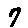
Label: 7